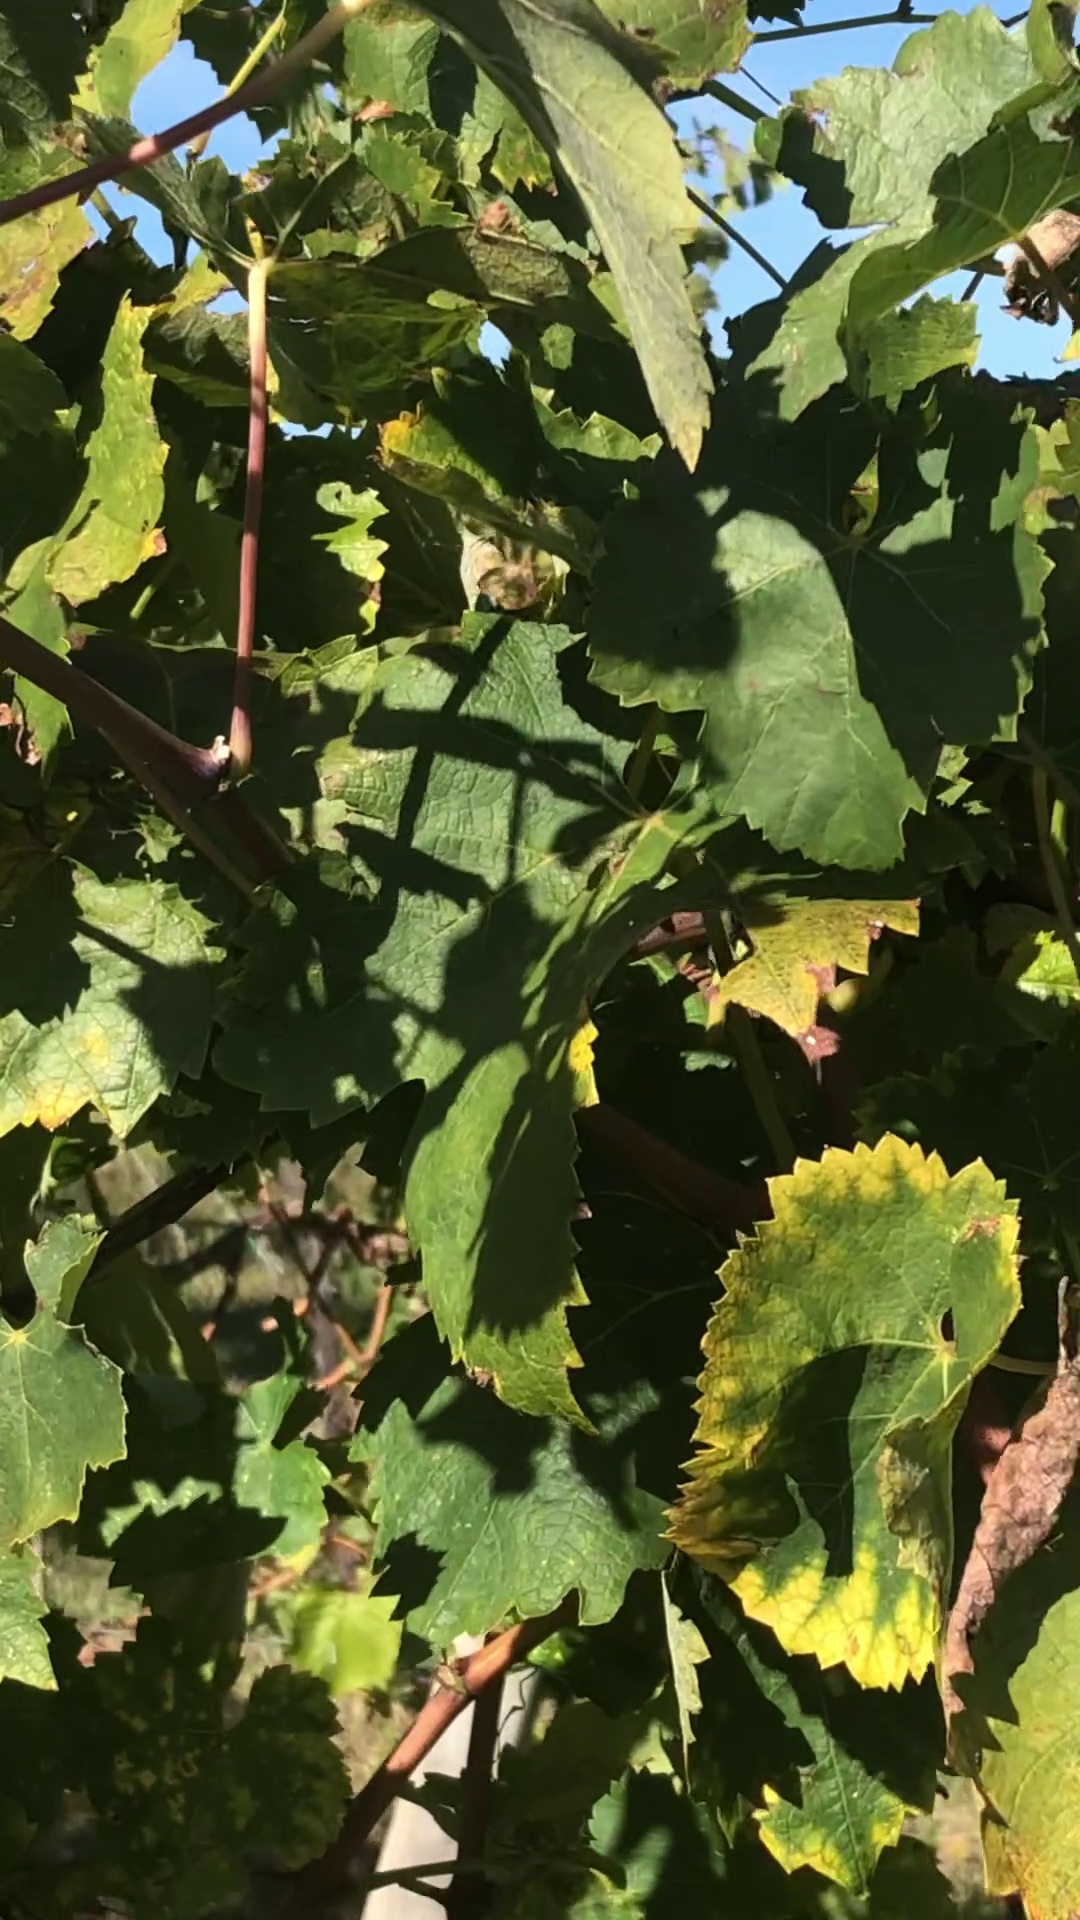
Label: healthy